Thomas Wyatt (poet)

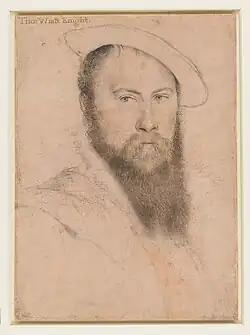
Depiction by Hans Holbein the Younger

Sir Thomas Wyatt (150311 October 1542) was a 16th-century English politician, ambassador, and lyric poet credited with introducing the sonnet to English literature. He was born at Allington Castle near Maidstone in Kent, though his family was originally from Yorkshire. His family adopted the Lancastrian side in the Wars of the Roses. His mother was Anne Skinner, and his father Henry, who had earlier been imprisoned and tortured by Richard III, had been a Privy Councillor of Henry VII and remained a trusted adviser when Henry VIII ascended the throne in 1509.